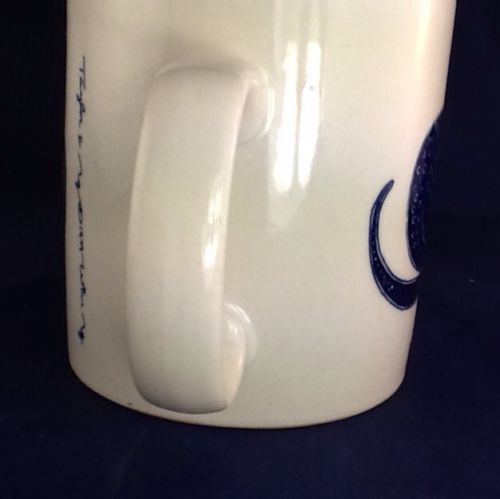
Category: mug